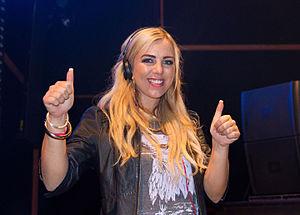
Korsakoff, de son vrai nom Lindsay van der Eng, née le 25 juillet 1983, est une productrice et disc jockey de techno hardcore et gabber néerlandaise. Elle est l'une des productrices les plus reconnues de la scène gabber mixant dans les soirées les plus prestigieuses, en particulier Masters of Hardcore. La plupart de ses titres et albums ont atteint les classements internationaux.